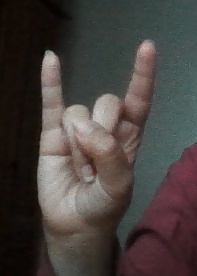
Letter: la